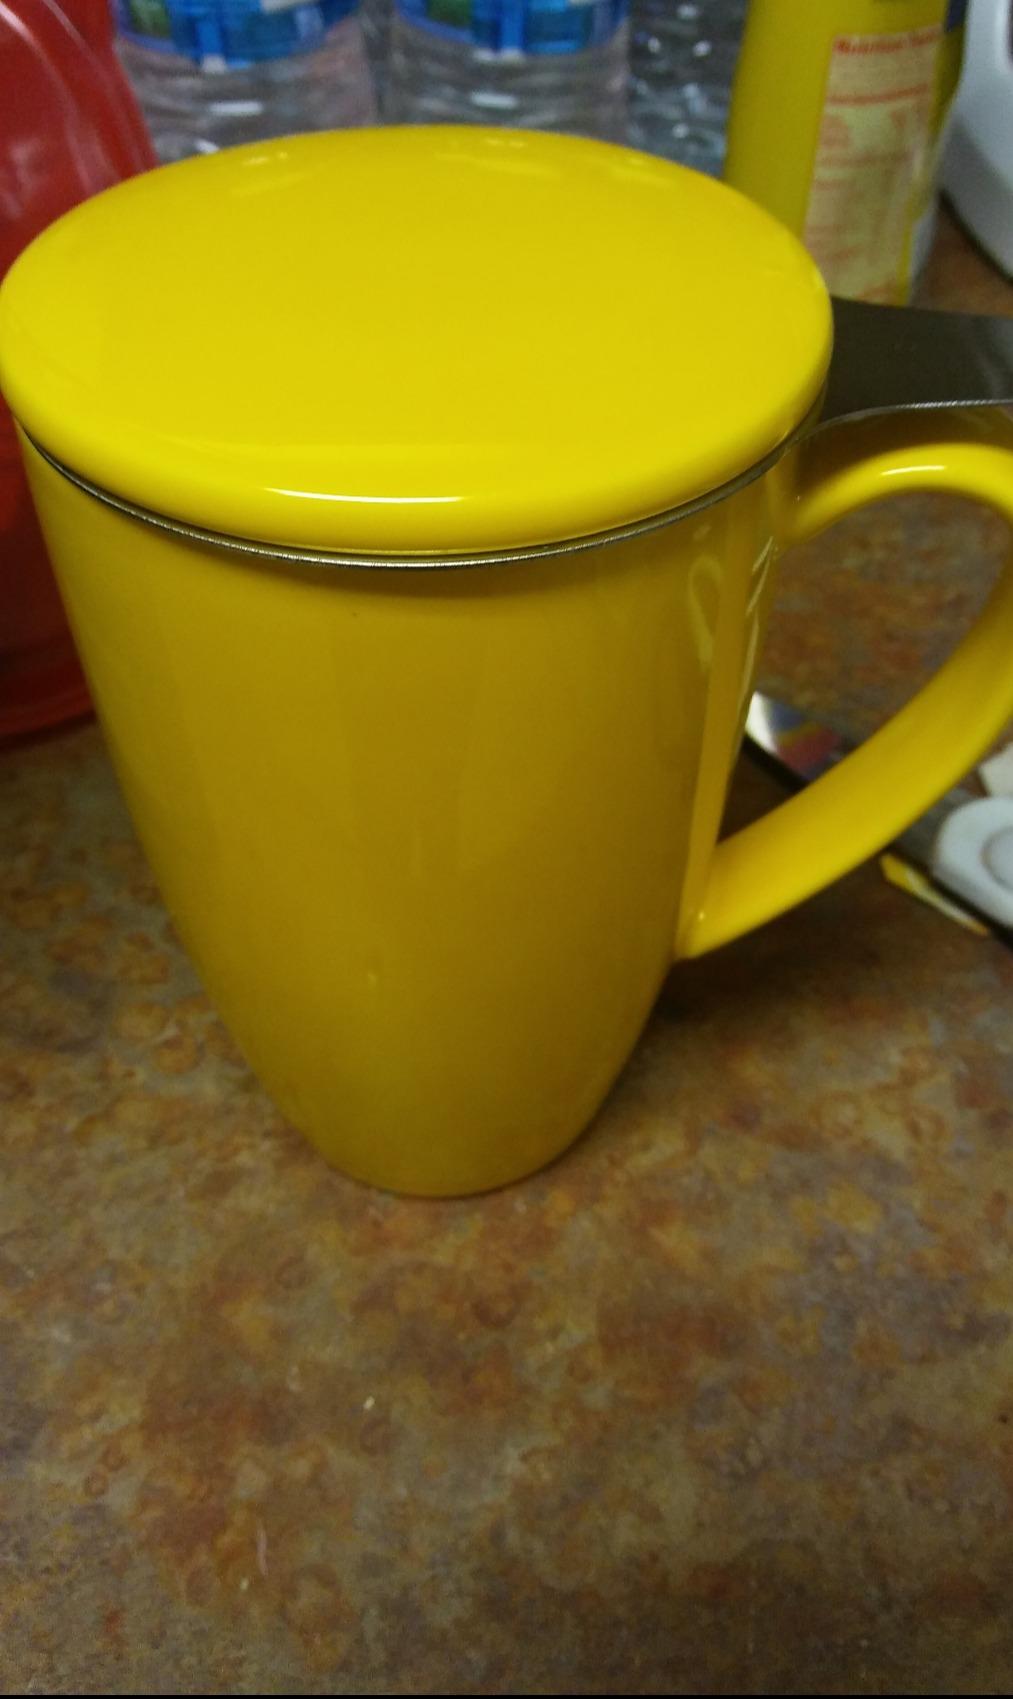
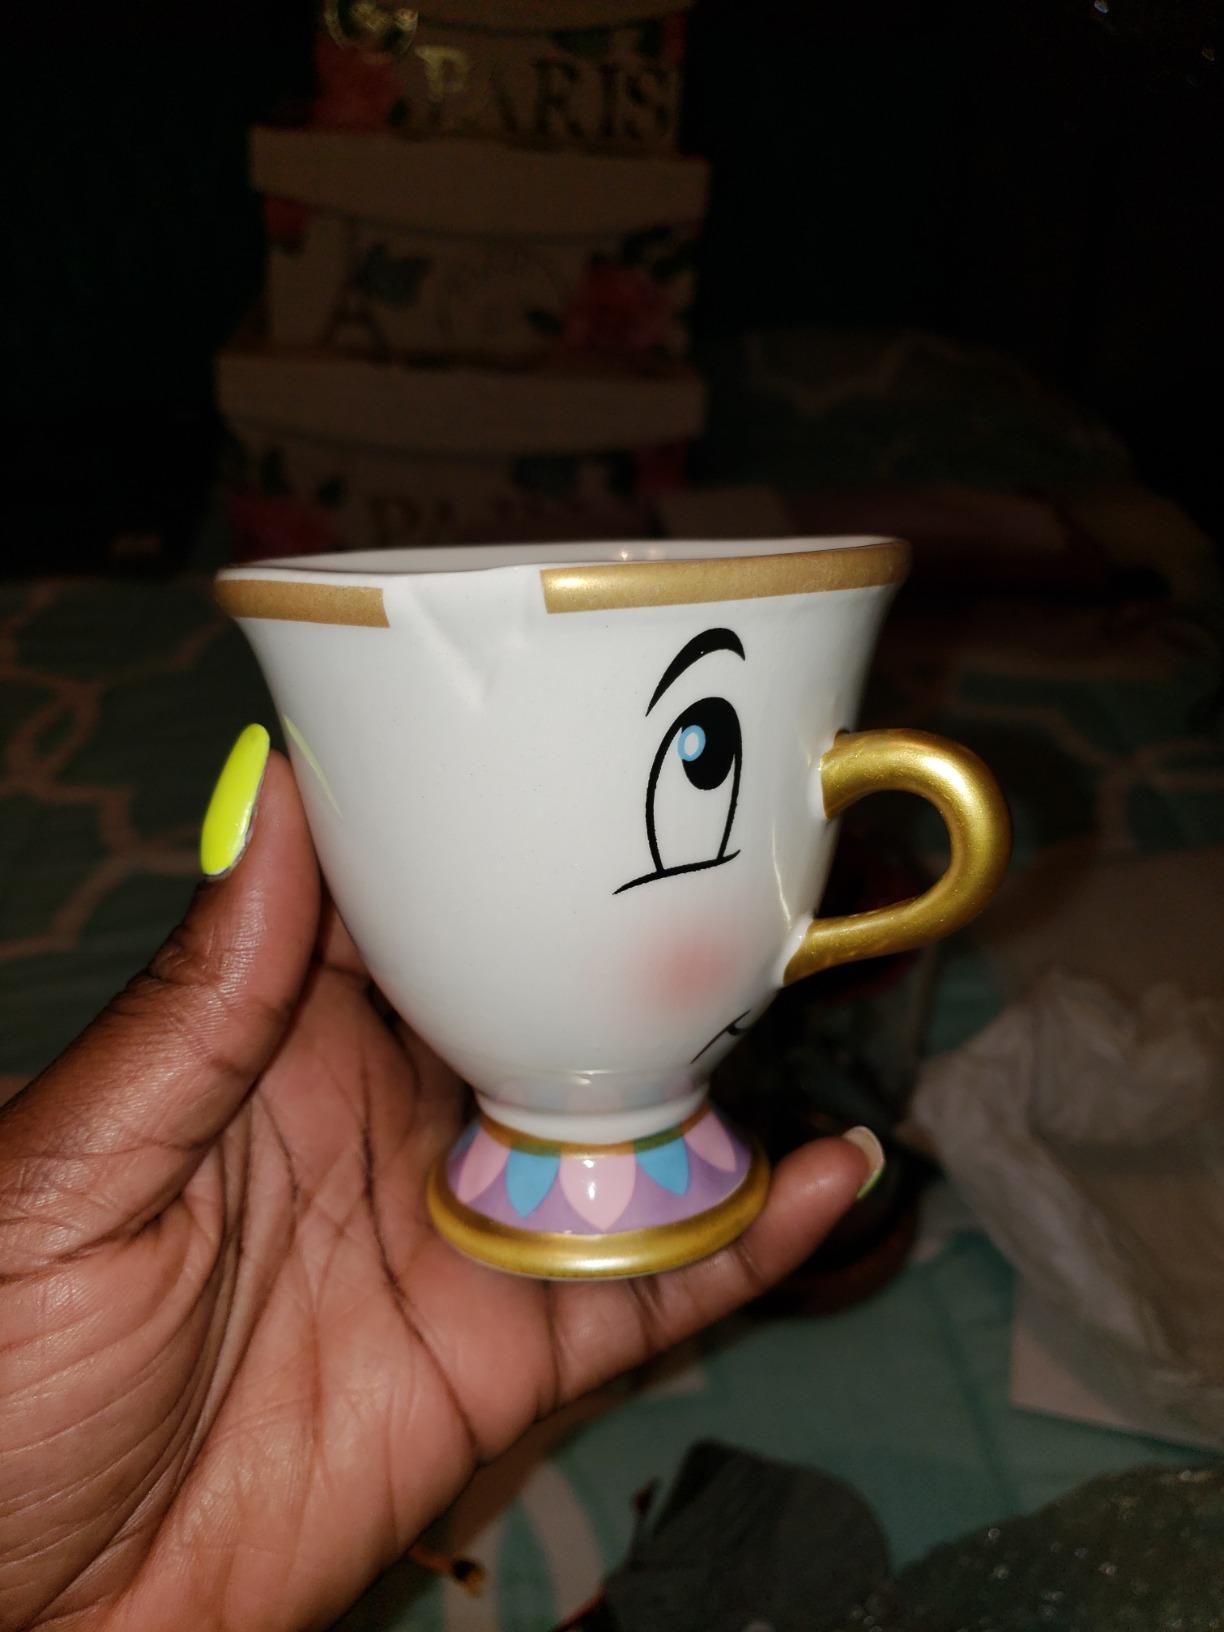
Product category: items_mug
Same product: no